Gabriel Tanginye

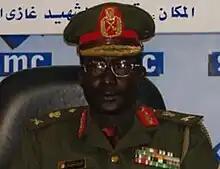
Tang-Ginye in 2007

Gabriel Gatwech Chan (1960 – 5 January 2017), better known by his nom de guerre Tanginye (meaning "long pipe"), was a South Sudanese military officer and rebel commander of various ethnic Nuer militant groups during the Second Sudanese Civil War and South Sudanese Civil War.